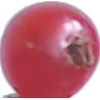
Label: redcurrant